Allotment (gardening)

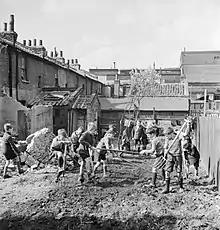
Boys creating an allotment on a bomb site in London, 1942

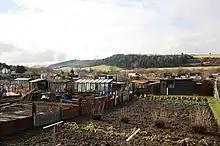
UK allotment gardens near Middlesbrough, showing typical sheds and use of junk and recycled materials

The first allotments ("dachas") in Russia began to appear during the reign of Peter the Great. Initially they were small estates in the country, which were given to loyal vassals by the Tsar. In archaic Russian, the word means "something given".